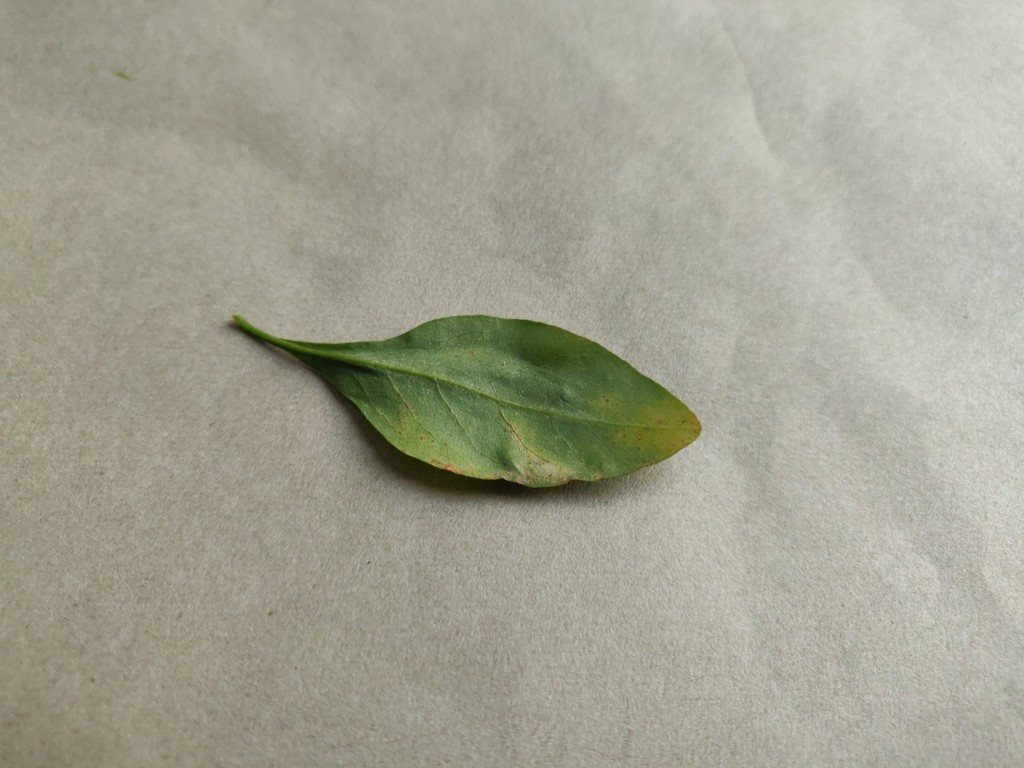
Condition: Unhealthy
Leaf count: single
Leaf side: back